Festál

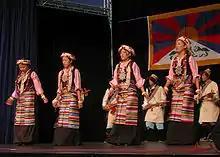
Tibetan dancers and musicians on Center House stage, Seattle Center as part of TibetFest (part of the Festál series).

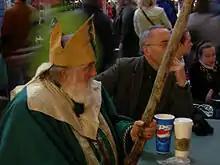
Man dressed as Saint Patrick, Irish Week Festival.

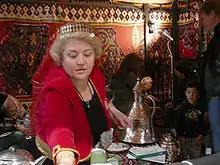
Temporary coffeehouse at Turkfest.

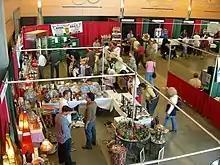
Bazaar at Arab Festival.

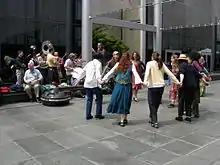
Impromptu circle dance at Folklife Festival.

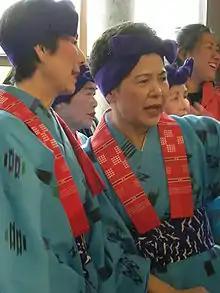
Japanese dancers prepare to perform at Cherry Blossom Festival.

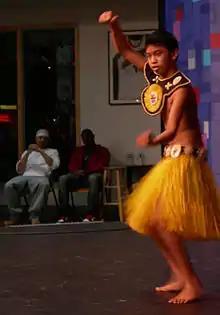
Young dancer at Asian-Pacific American Heritage Month Celebration.

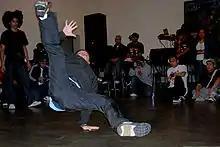
Breakdancing competition at Festival Sundiata.

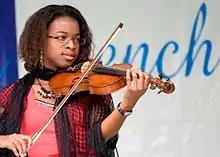
Madleen Gratien au violon 2010

Festál is a free series of annual ethnically-related festivals that take place on the grounds of Seattle Center in Seattle, Washington. A major cultural program of Seattle, these festivals aim to celebrate and connect the city to its varied ethnic and international community. Most festivals contain various arts performances (dances, theatre, musical ensembles, films), dances, marketplace and other programs. These have also come to be the annual gathering place for ethnic groups of the community. Both older and younger people attend, especially the dances and musical concerts.